Porsche 961

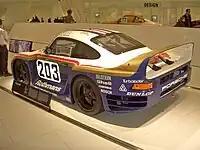
The Porsche 961 as it appeared for the 1987 24 Hours of Le Mans

Later in 1986, the 961 was moved to the United States and entered in the Camel GT Championship's final round at Daytona International Speedway. The car was reclassified once again by International Motor Sports Association, this time being entered in the GTP category alongside sports prototypes like the 962. Drivers Kees Nierop of Canada and Günter Steckkönig of Germany were assigned to the car. The 961 however struggled with the banked turns of the Daytona circuit. The 961's Dunlop tyres were pushed beyond their limits and suffered several blowouts while the car was at full speed. This slowed the 961's overall pace down before it eventually finished the race in 24th position.